Bemerton Rectory

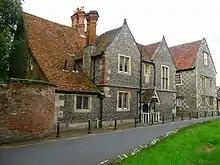
Bemerton Rectory

Bemerton Rectory is a Grade II* listed rectory in Lower Road in the Bemerton suburb of Salisbury, Wiltshire, England. It dates from 1470. It was the home of George Herbert, who died there in 1633. Indian novelist and poet Vikram Seth currently resides in the house, having bought and renovated it in 1996.